Commonwealth Register of Institutions and Courses for Overseas Students

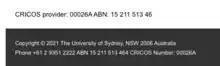
Example of CRICOS provider number

All compulsory fees and charges associated with CRICOS registration are laid out in the ESOS Act and the Education Services for Overseas Students (Registration Charges) Act 1997 (the Charges Act).